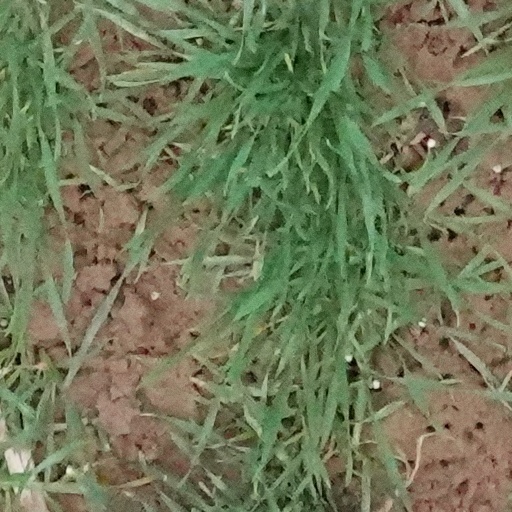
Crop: wheat